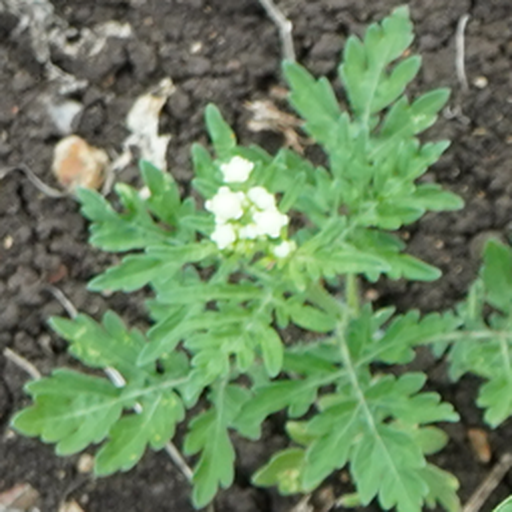
Weed species: Gajar_gavat_(Parthenium hysterophorus)